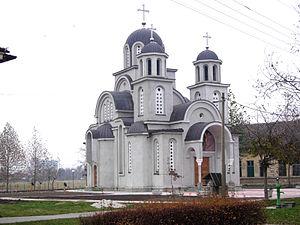
Gakovo est une localité de Serbie située dans la province autonome de Voïvodine et sur le territoire de la Ville de Sombor, district de Bačka occidentale. Au recensement de 2011, elle comptait 1 811 habitants.